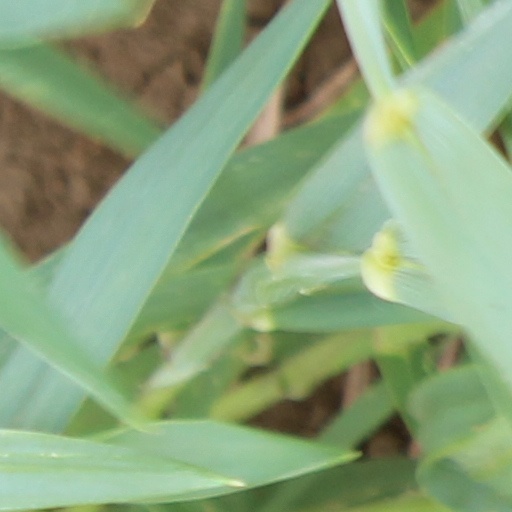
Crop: wheat